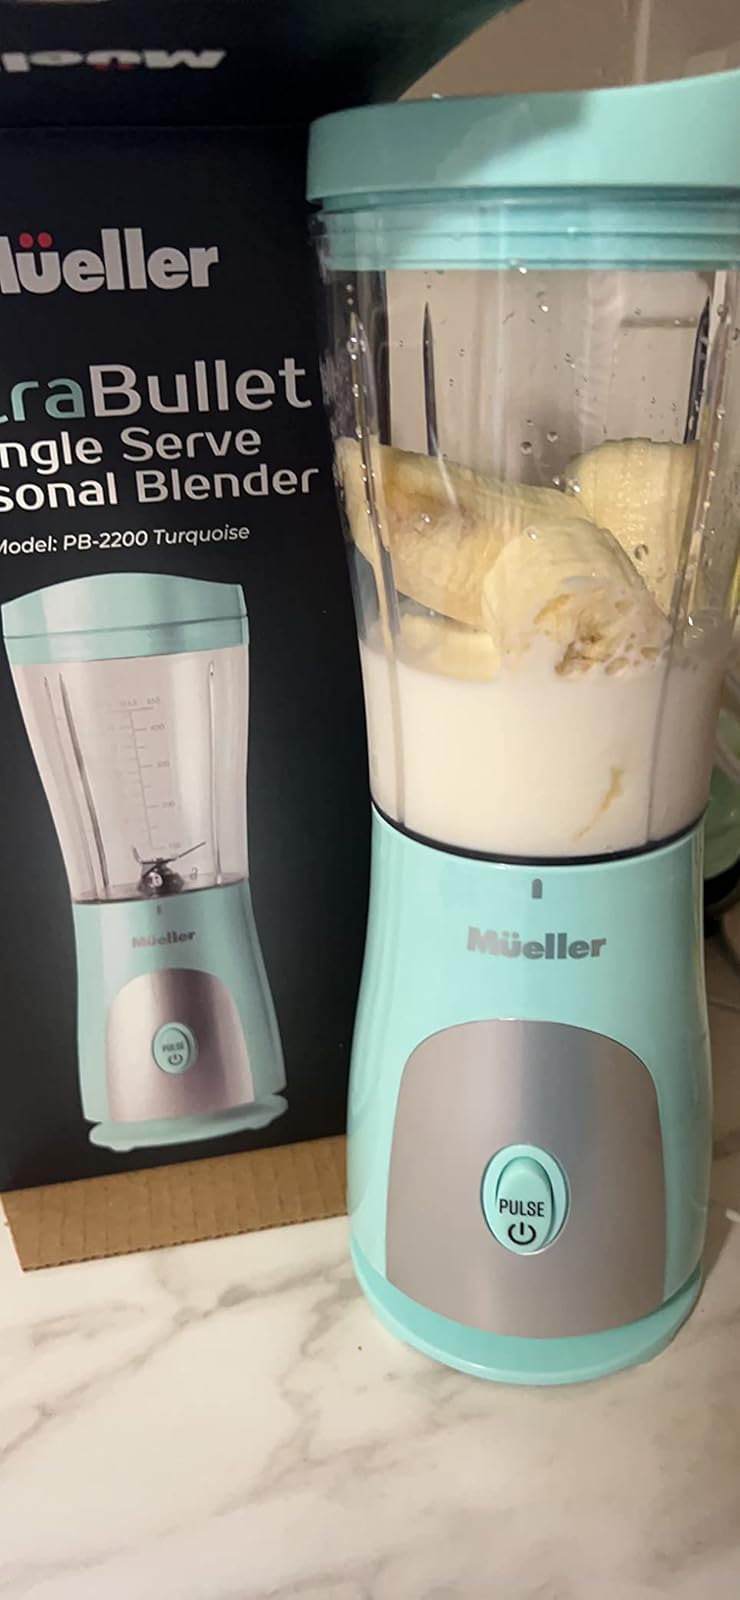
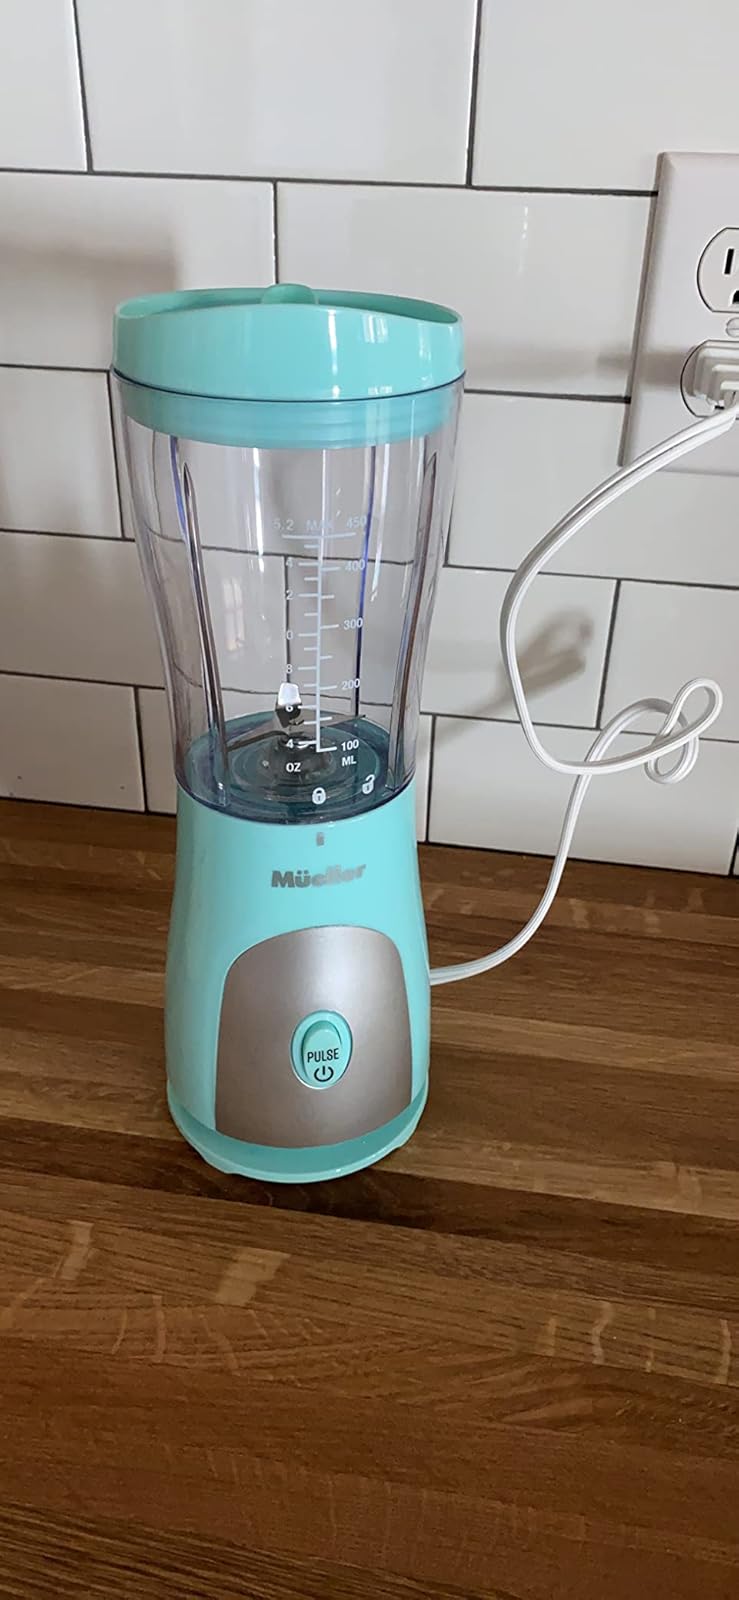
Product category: items_blender
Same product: yes